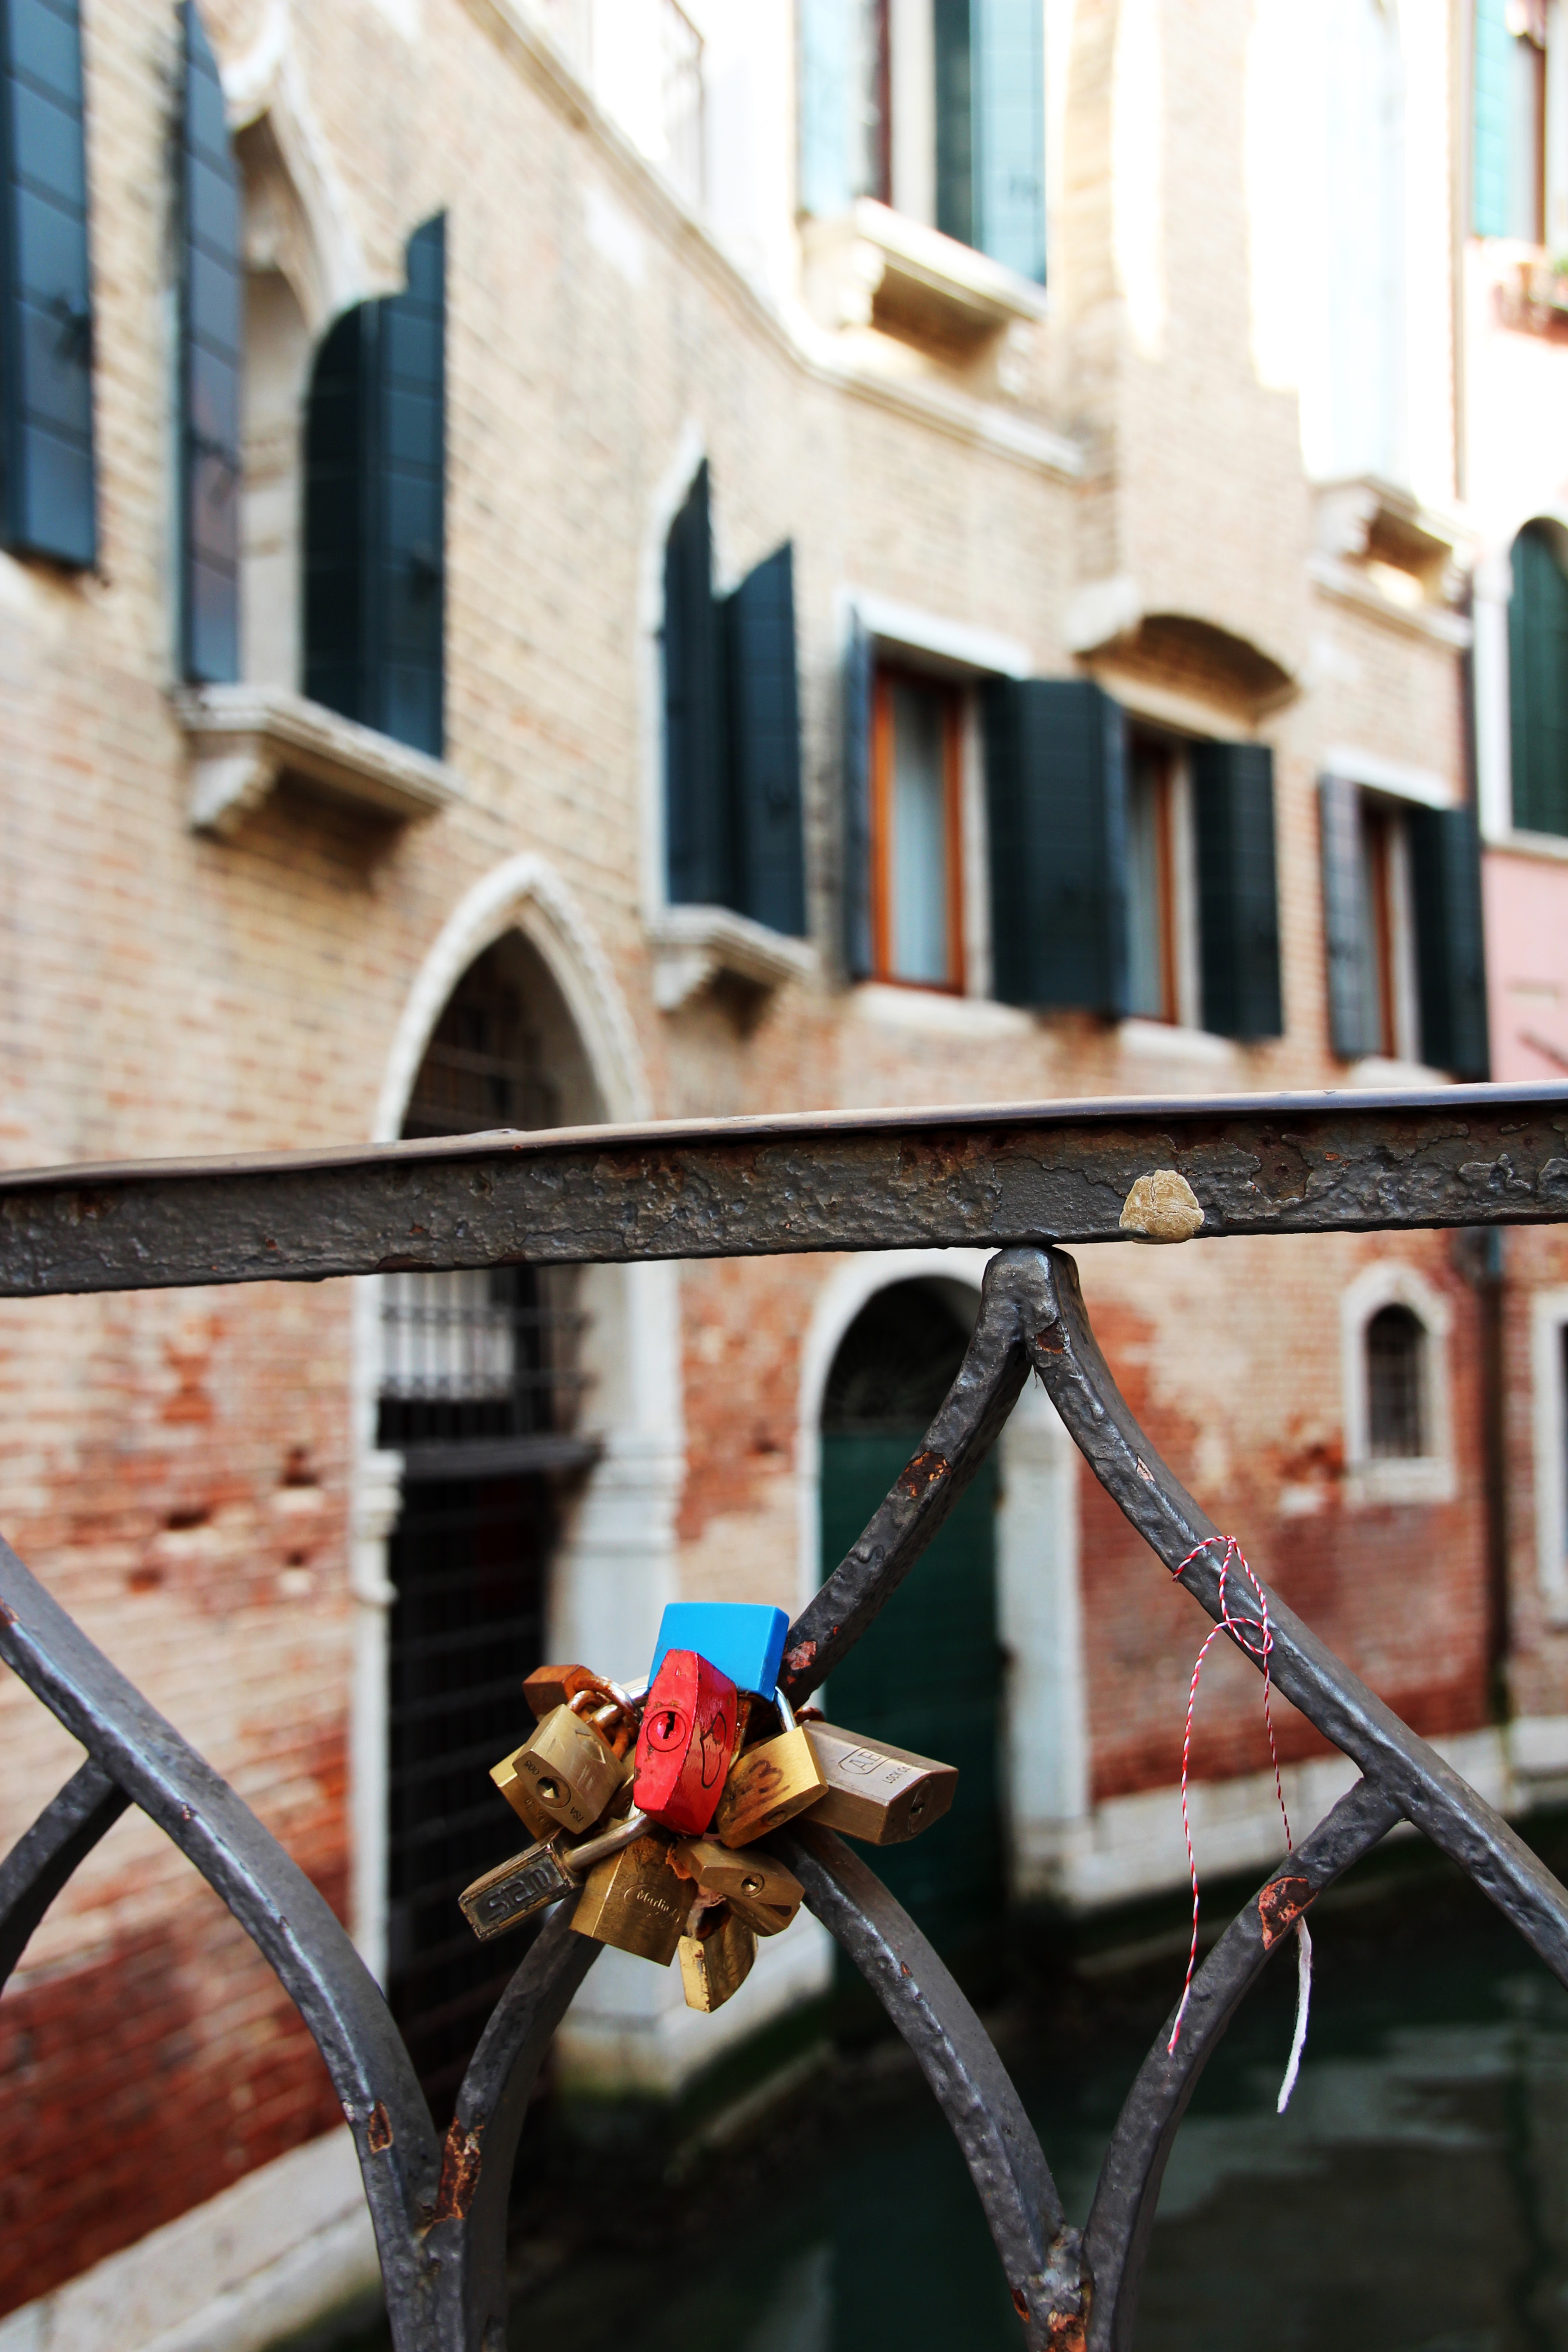
wood, street, window, wall, railing, vehicle, color, castle, padlock, castles, love castle, love locks